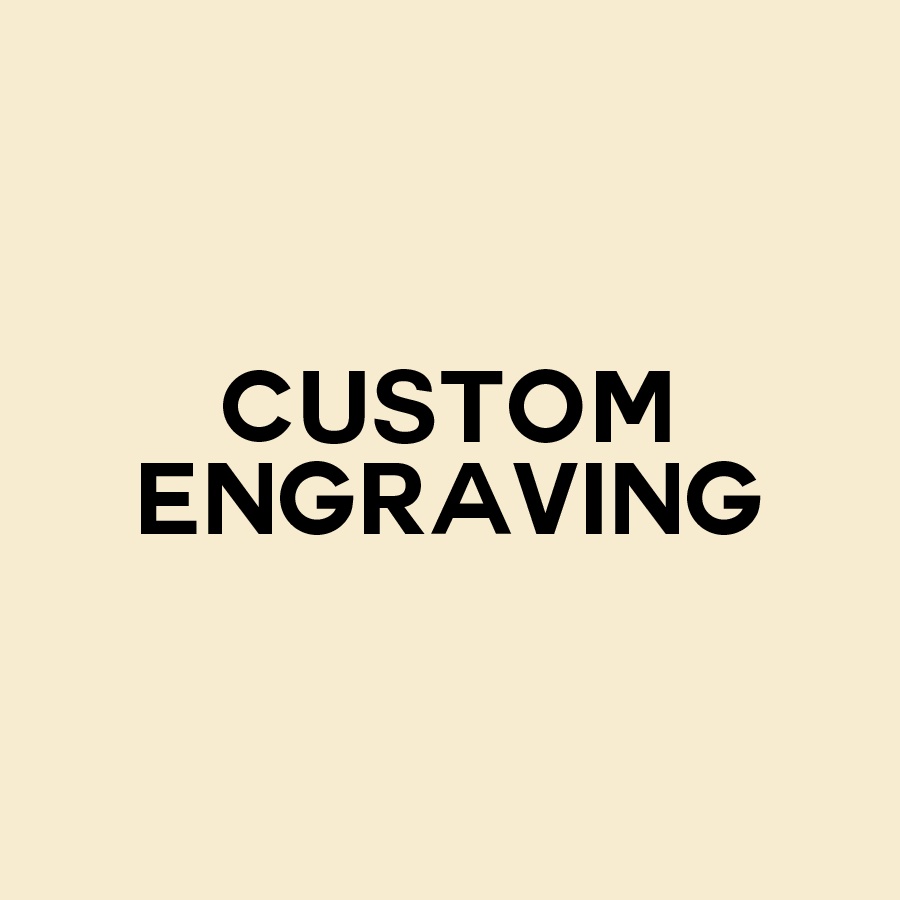
Custom Engraving
Brand: Cockuterie Boards
Category: Services > Personal Services